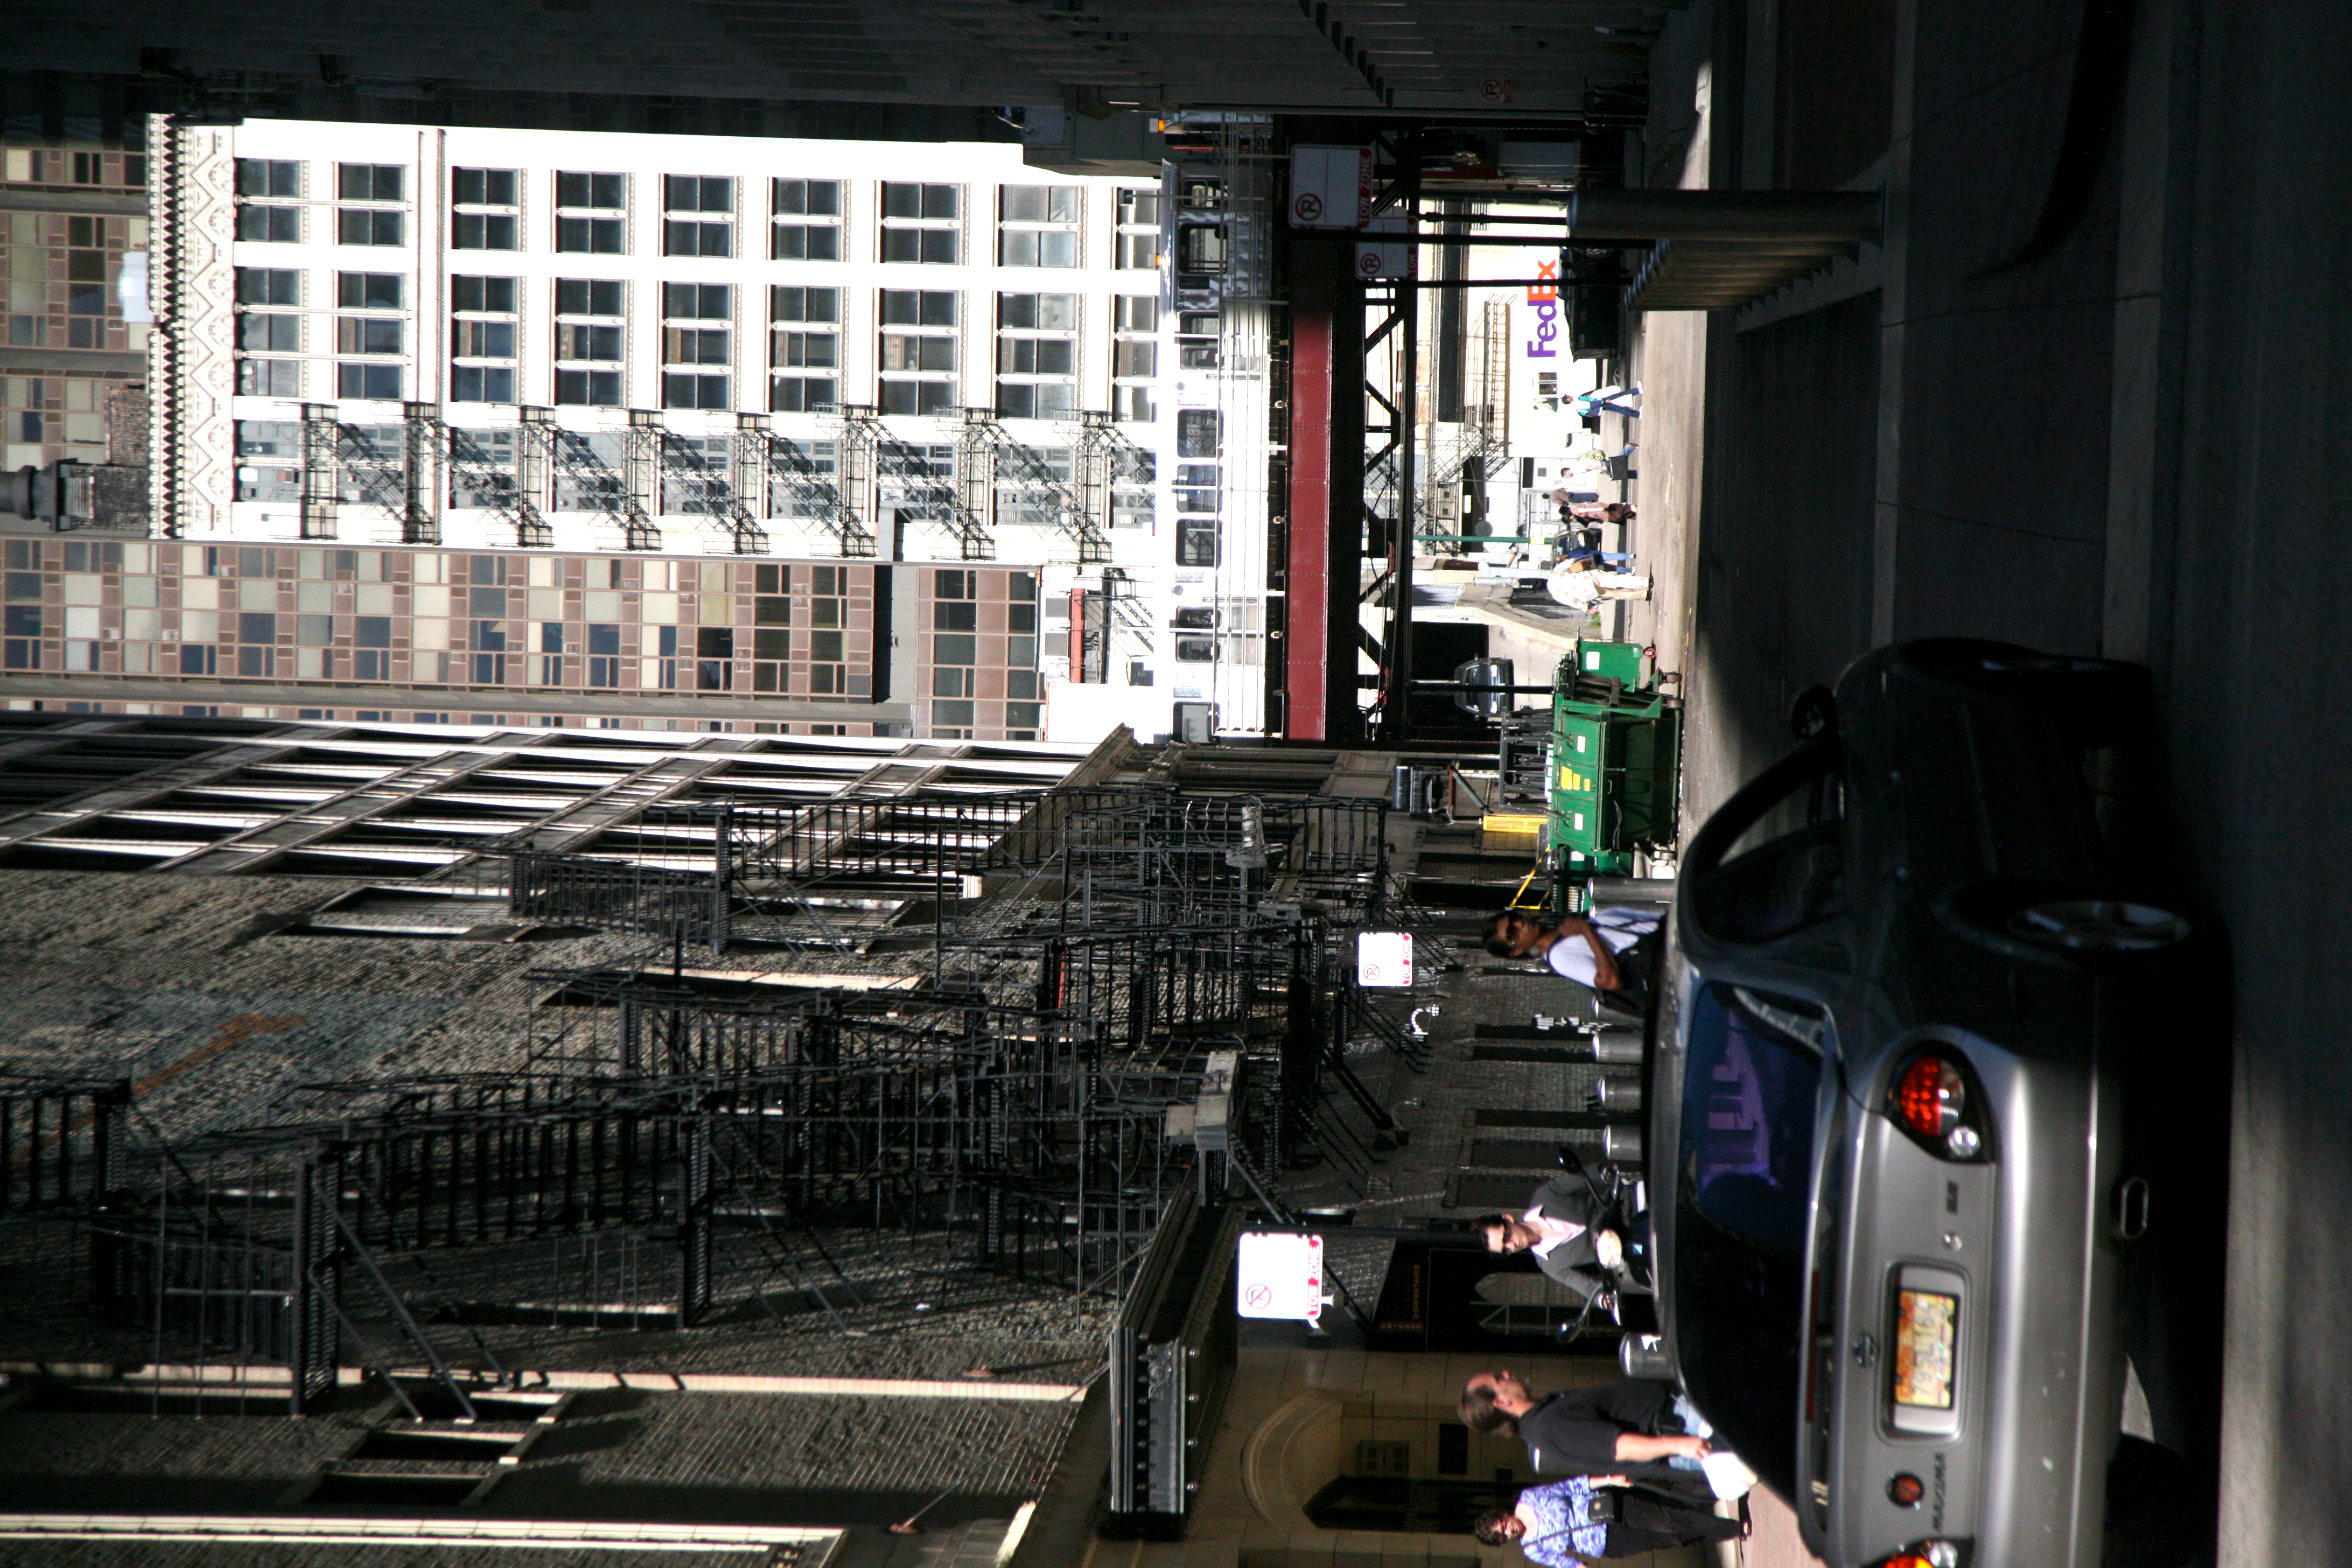
pedestrian, architecture, road, traffic, street, building, city, cityscape, downtown, vehicle, chicago, lane, infrastructure, 5d, loop, metropolis, fedex, urban area, human settlement